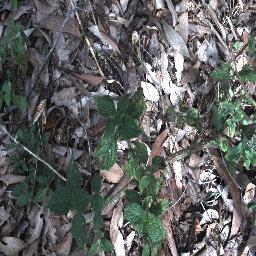
Label: lantana